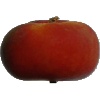
Label: Nectarine Flat 1